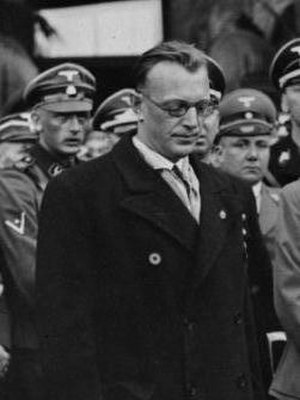
Anschluss / Gennemførelsen
Arthur Seyss-Inquart i 1938, da han overtog som guvernør efter Anschluss, før han i 1940 blev rigskommissær i Nederlandene resten af krigen